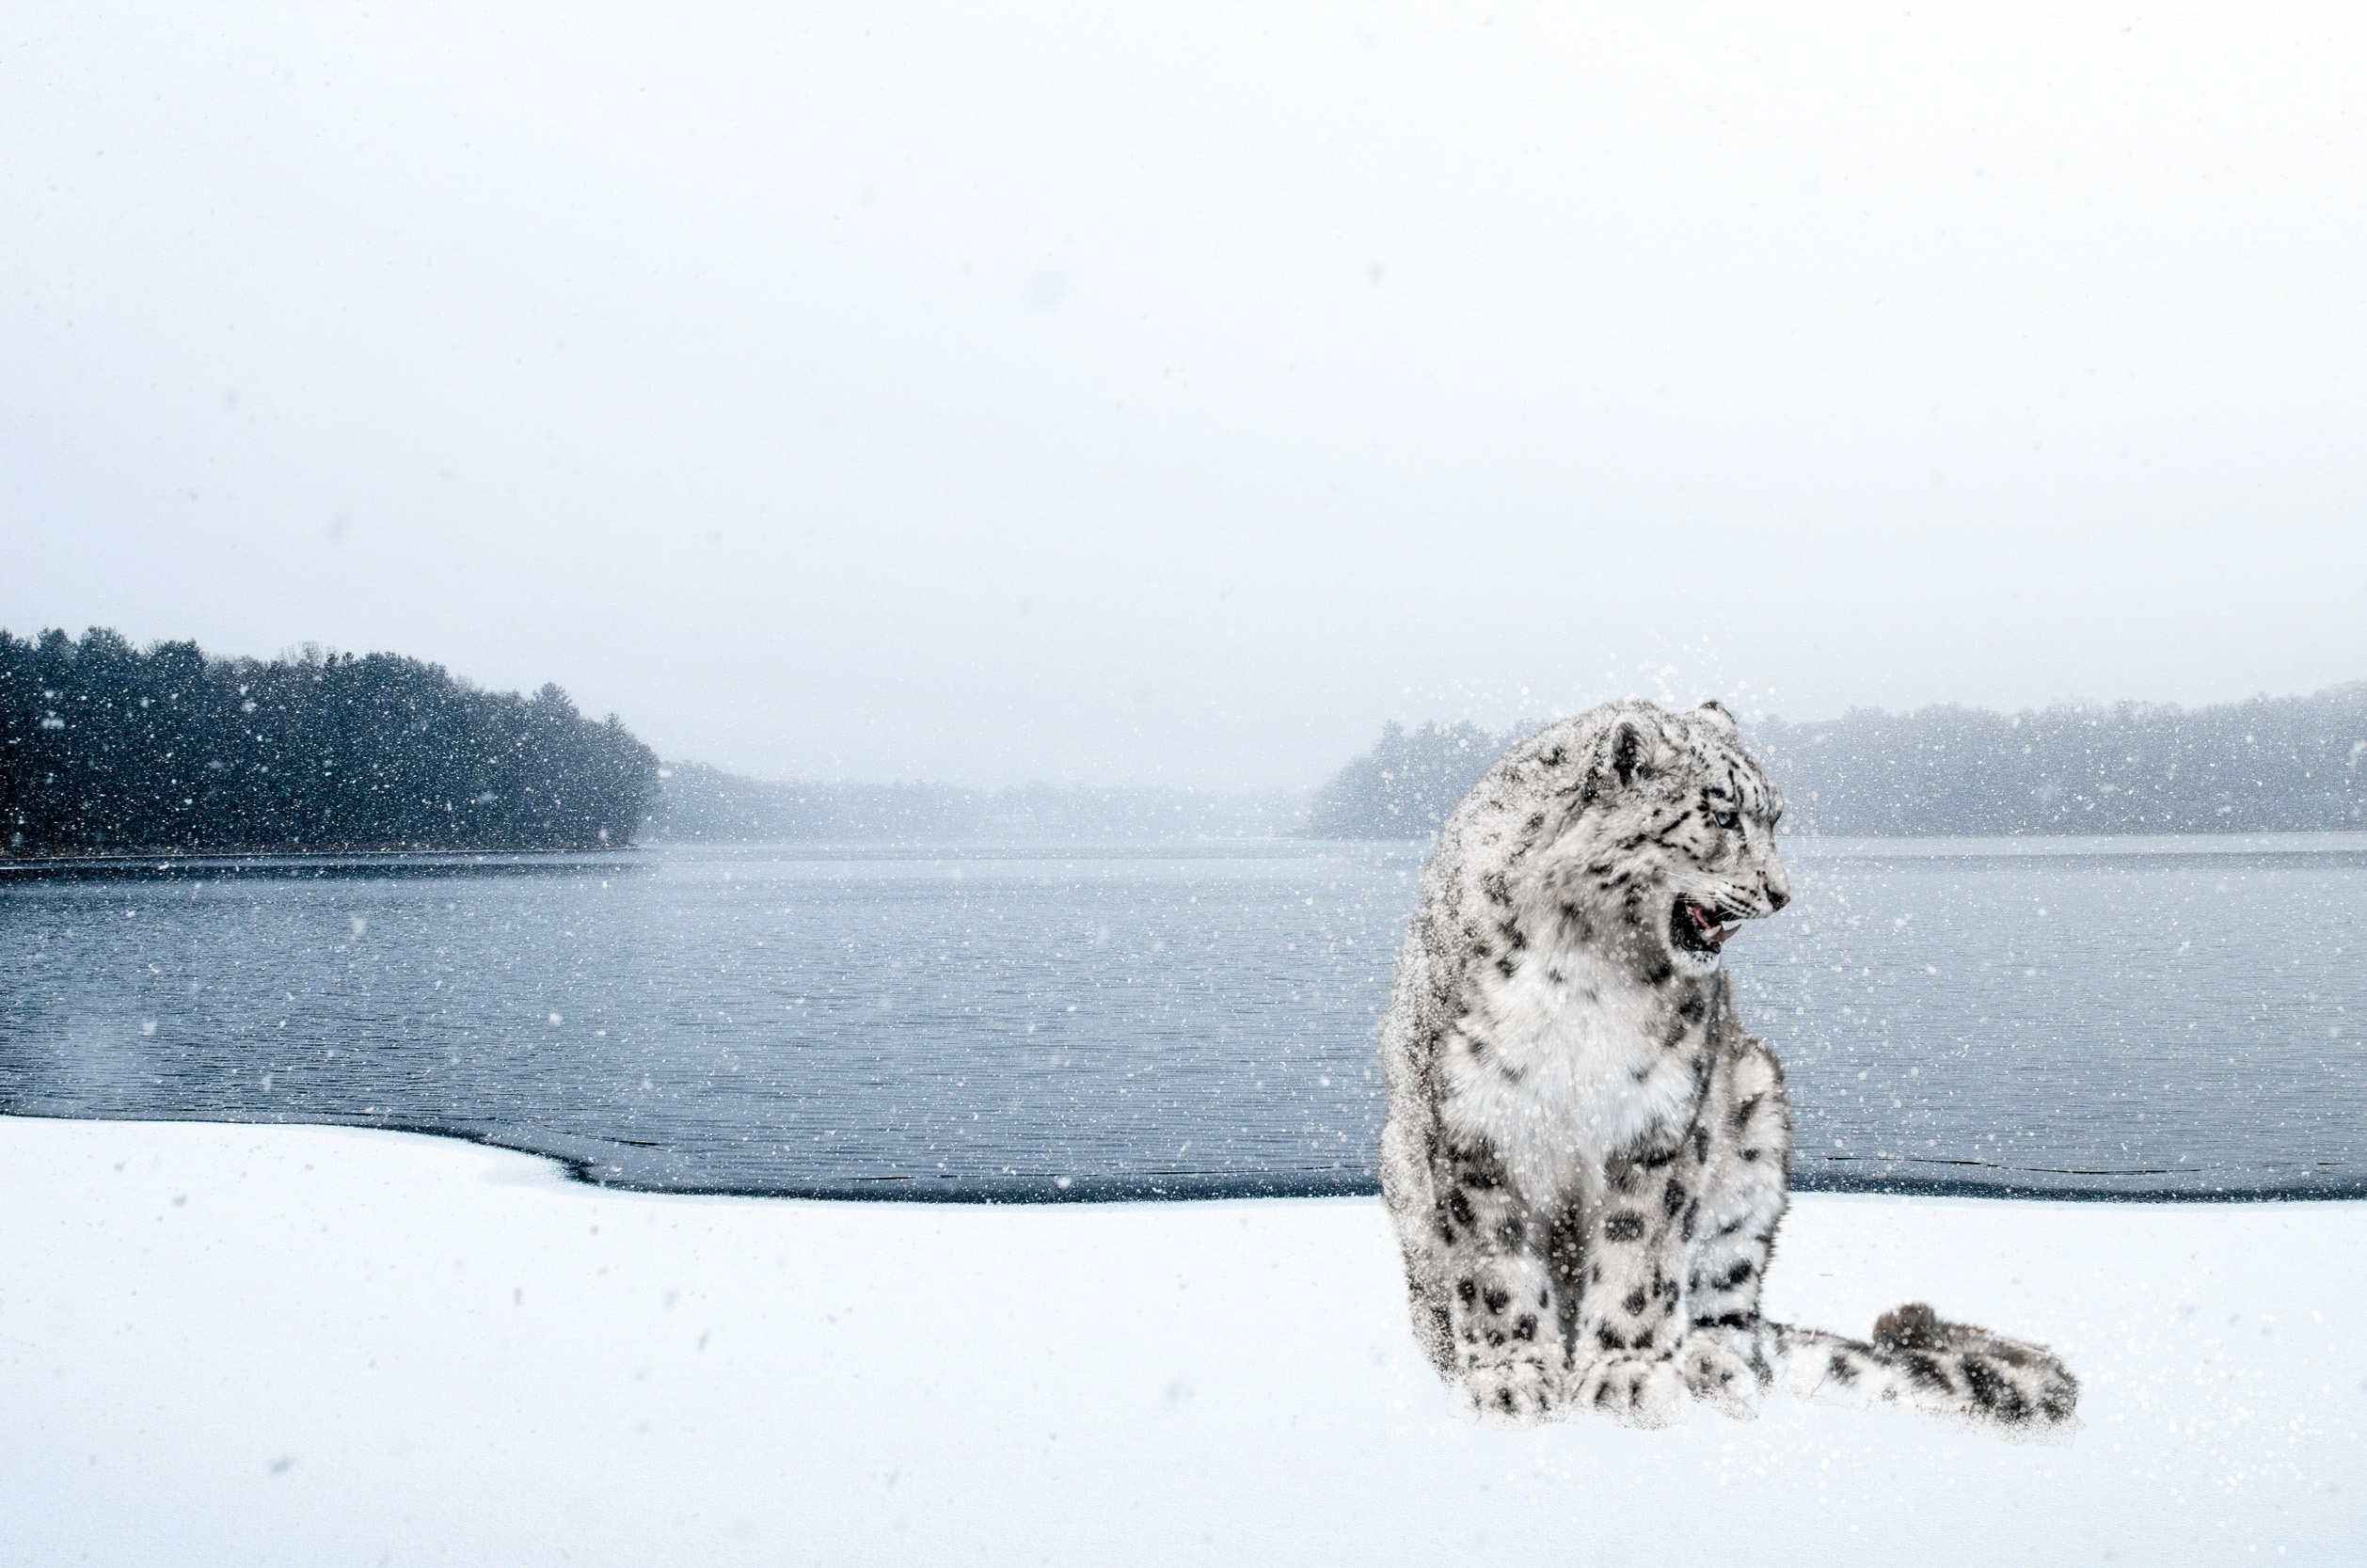
snow, winter, ice, sitting, weather, predator, arctic, season, leopard, big cat, noble, freezing, stains, animal portrait, snow leopard, irbis, full body, white leopard